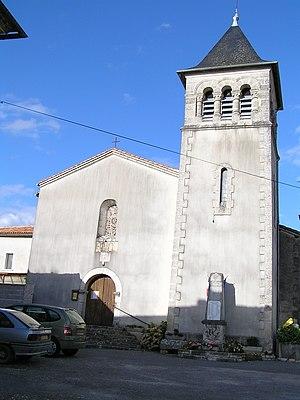
église d'Anais
Anais est une commune du Sud-Ouest de la France, située dans le département de la Charente.